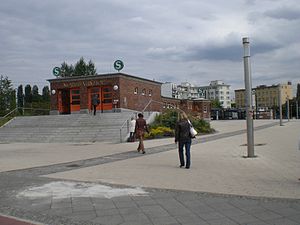
Berlin Nordbahnhof
Den nordlige indgang til stationen.
Berlin Nordbahnhof er en jernbanestation i centrum af Berlin, Tyskland. Nordbahnhof betjens af S-Bahn samt flere bus- og sporvognslinjer.